Briatexte

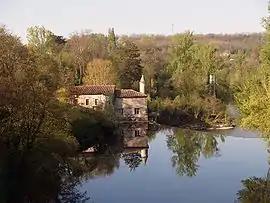
The Dadou

Briatexte is a commune in the Tarn department in southern France.